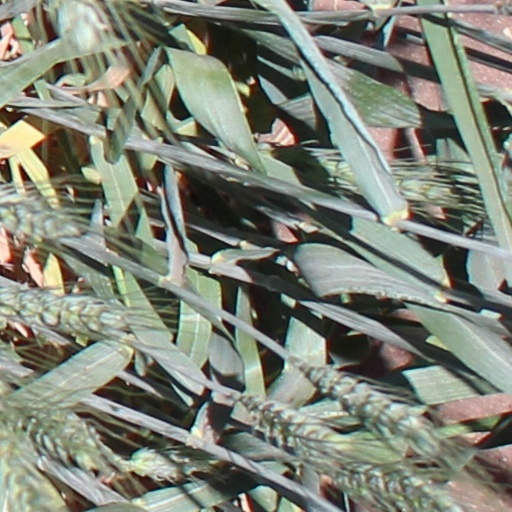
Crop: wheat